USS James C. Owens

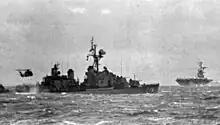
USS "James C. Owens" off Vietnam, in 1970.

The ship departed Charleston on 17 February 1965 for a Mediterranean cruise, and carried out advanced antisubmarine operations during her deployment.